Szilágyi Dezső Square Reformed Church

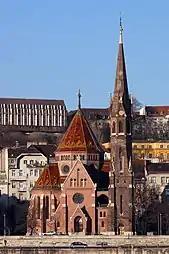
The church facade

Szilágyi Dezső Square Reformed Church is a Protestant church in Budapest. It was built by Samu Pecz from 1893 to 1896.